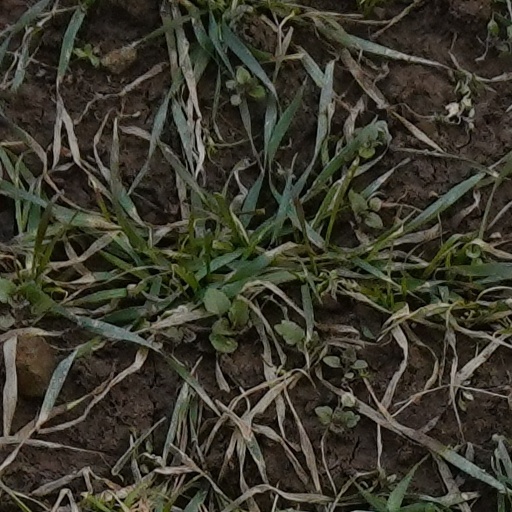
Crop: wheat